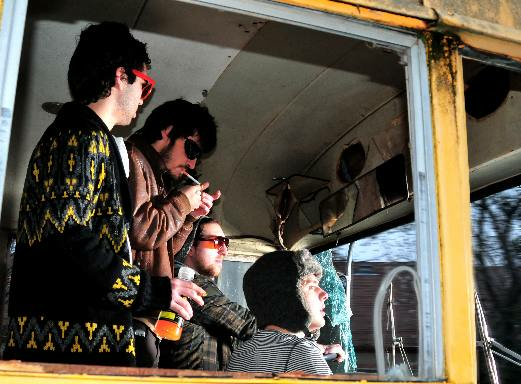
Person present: Yes